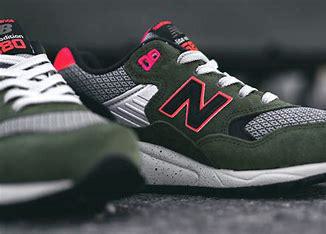
Brand: New
Model: Balance New Balance 580